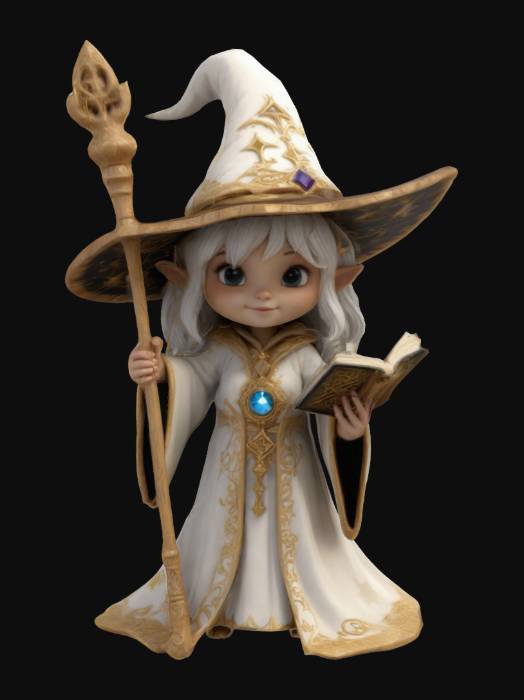
미적 점수 (1~10점): 8